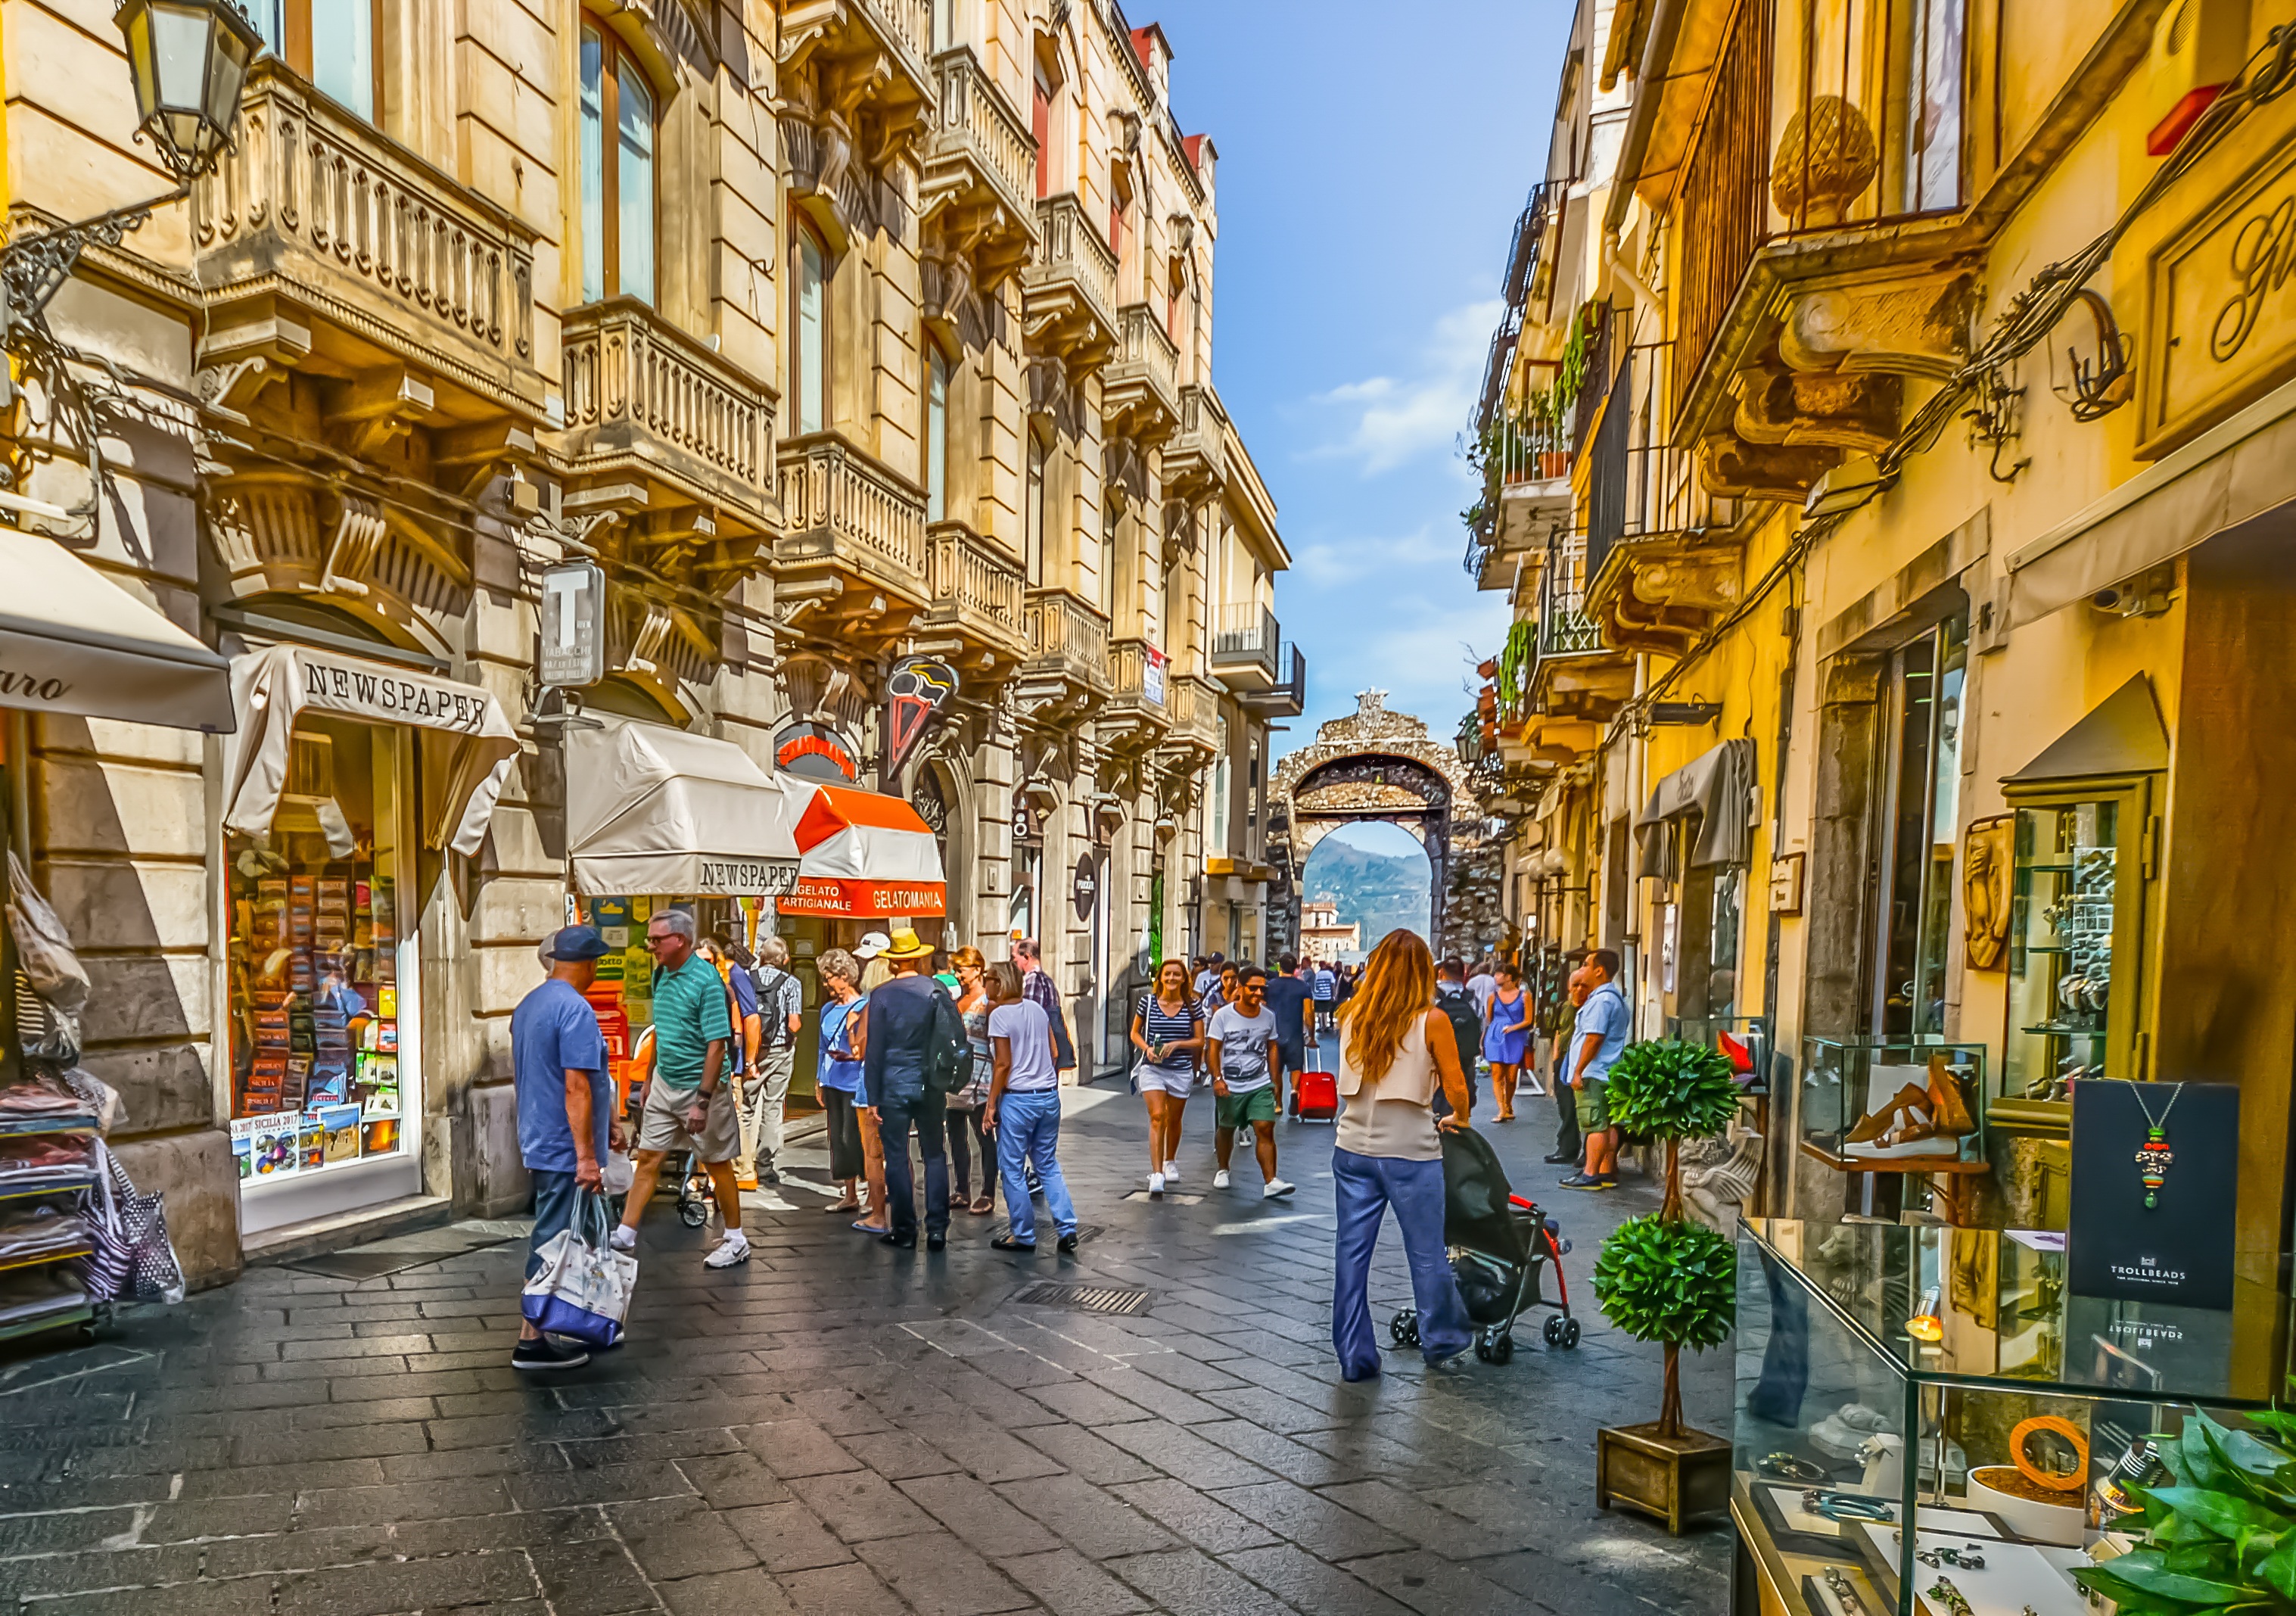
architecture, road, street, town, view, old, city, cityscape, travel, village, plaza, italy, bazaar, shopping, colorful, tourism, place of worship, shops, infrastructure, scene, italian, metropolis, sicily, taormina, neighbourhood, sicilian, urban area, human settlement